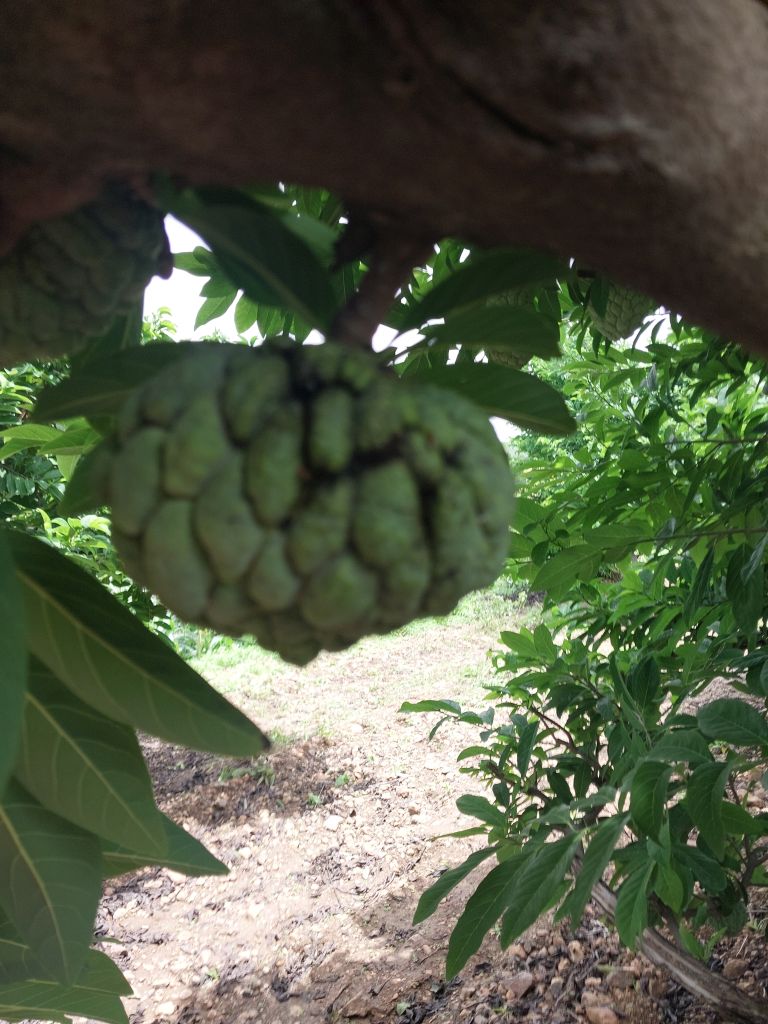
Disease label: Athracnose